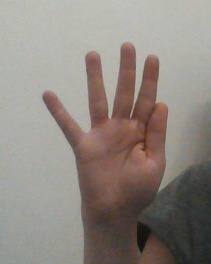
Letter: sheen